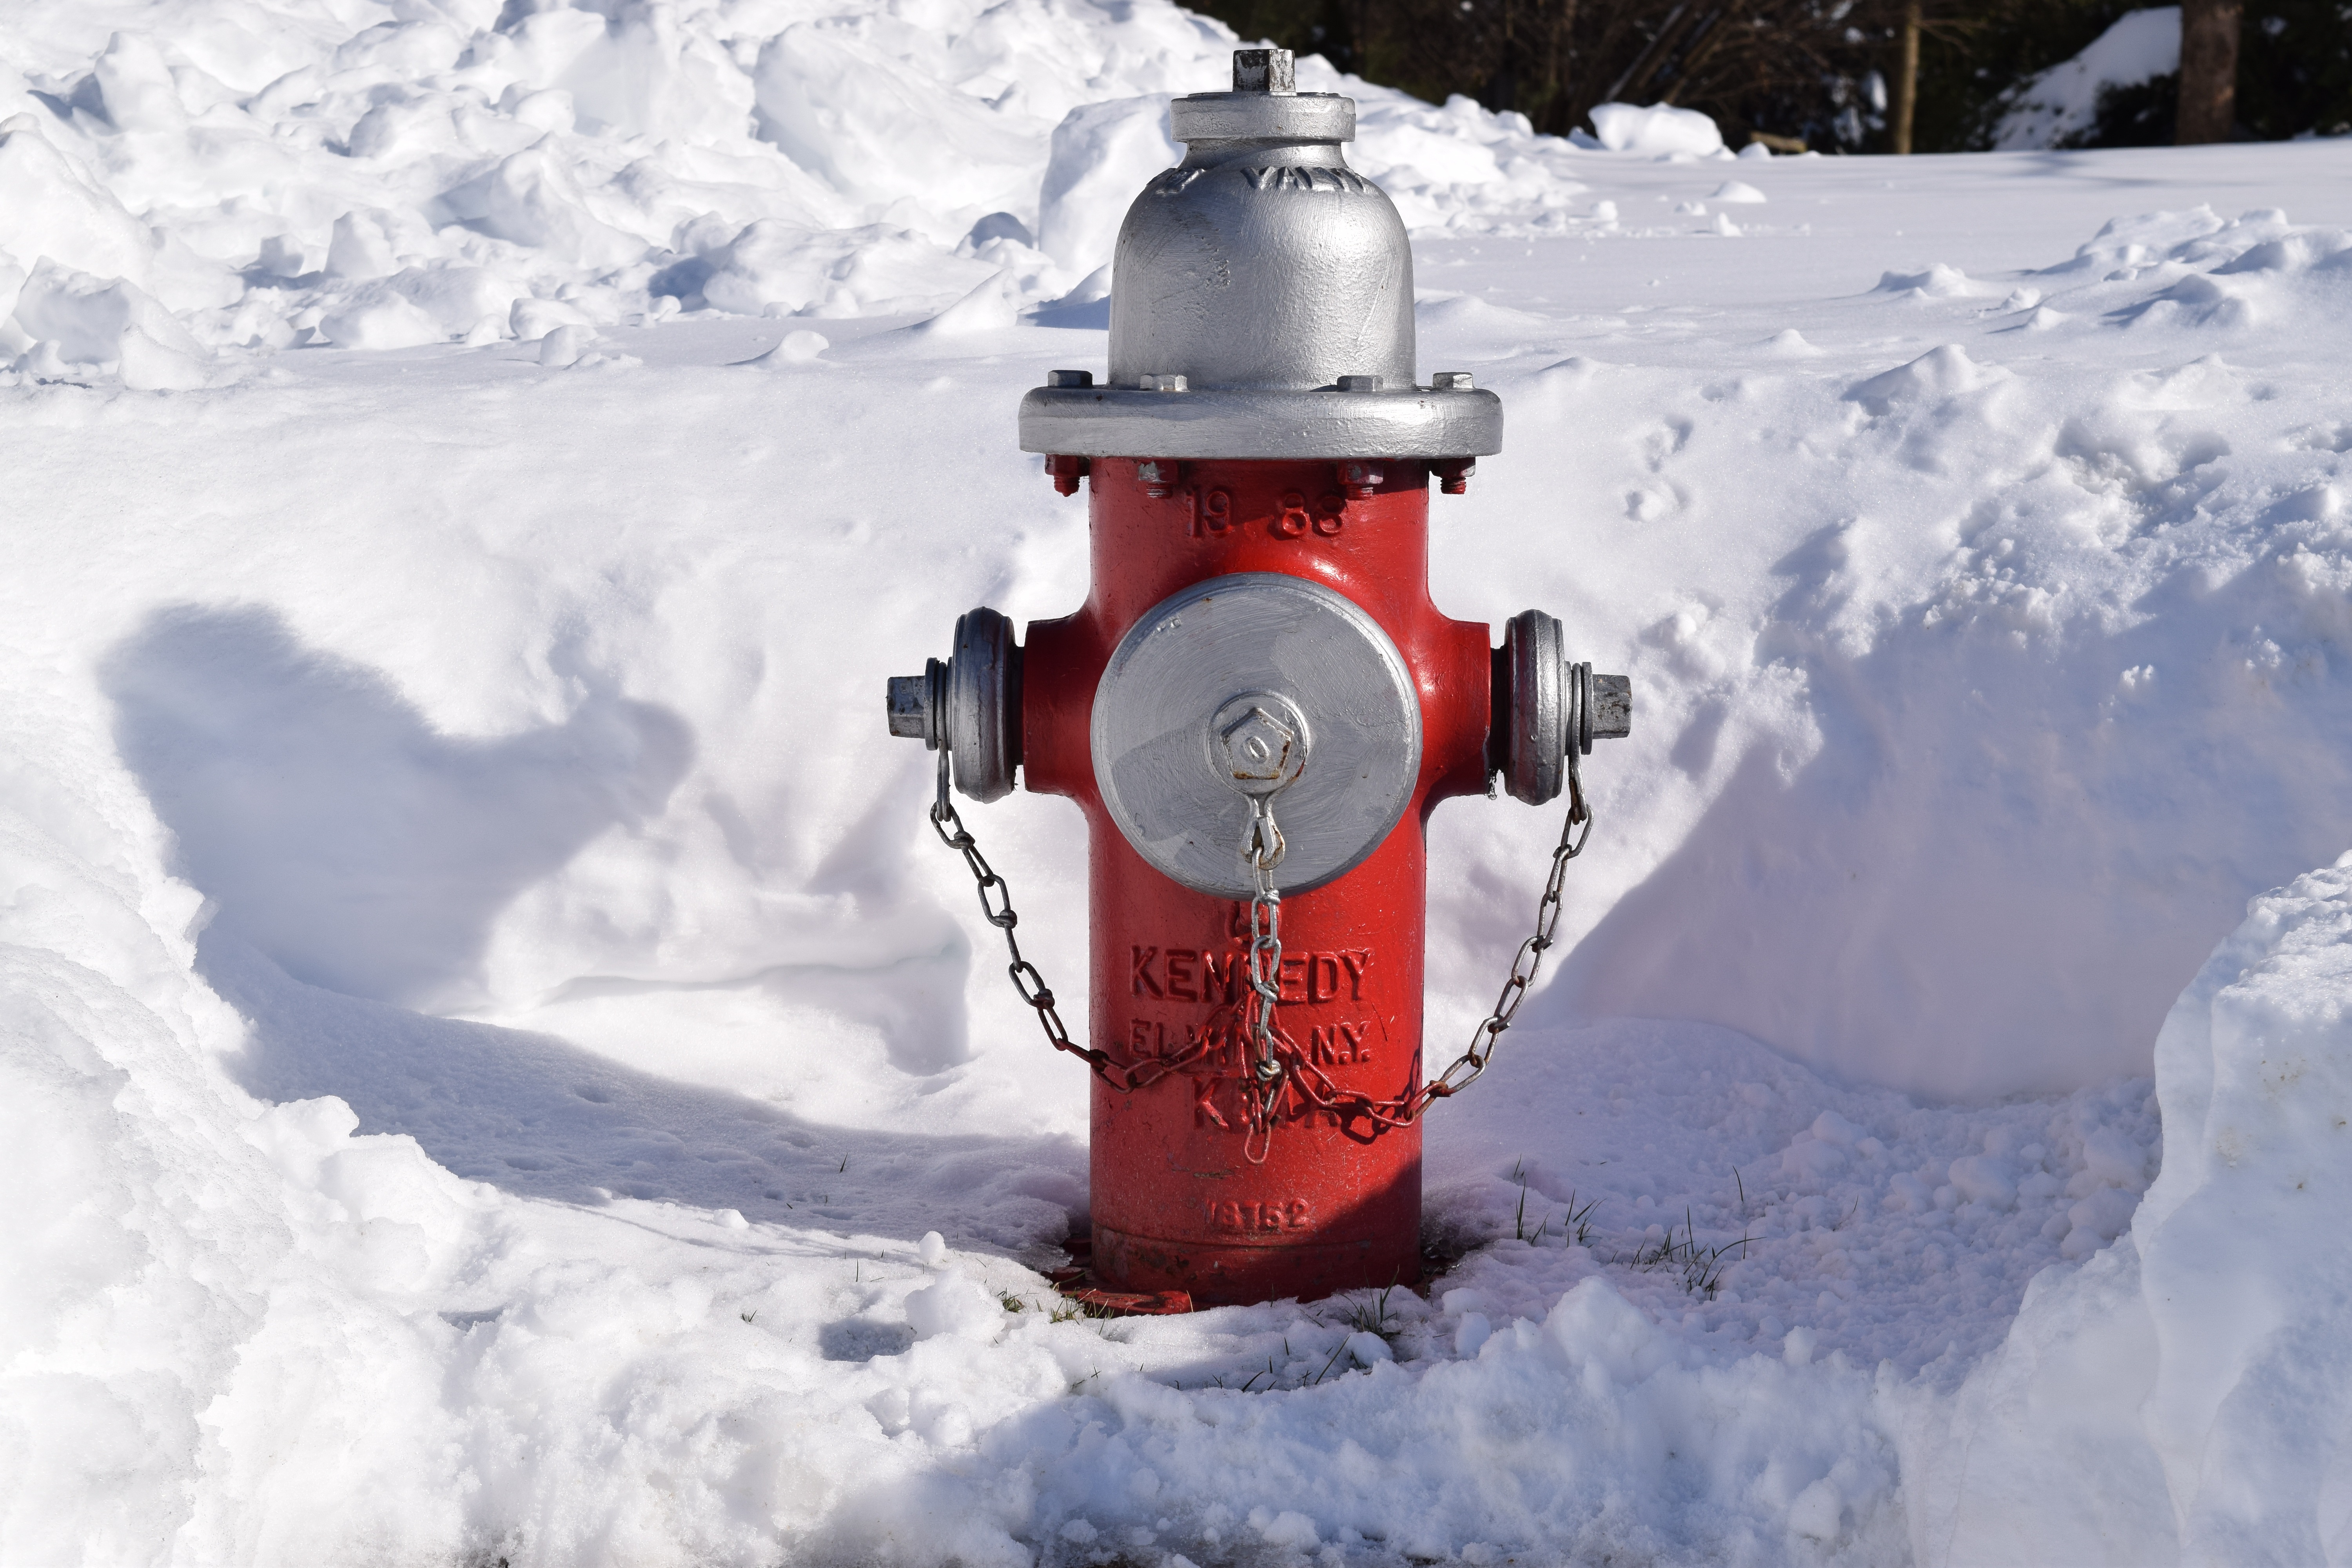
snow, winter, weather, arctic, season, snowman, blizzard, freezing, exhausted, hard work, frustrated, geological phenomenon